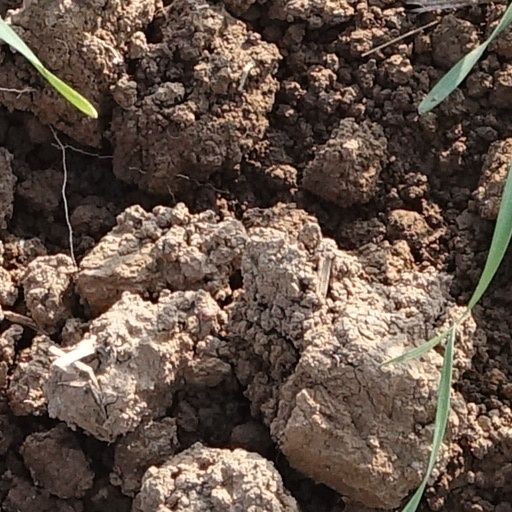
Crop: wheat